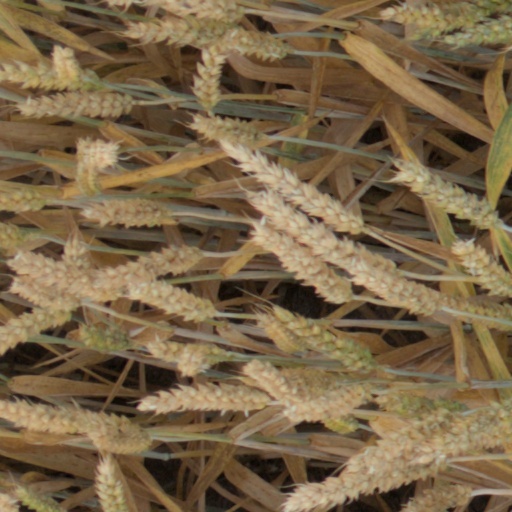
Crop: wheat